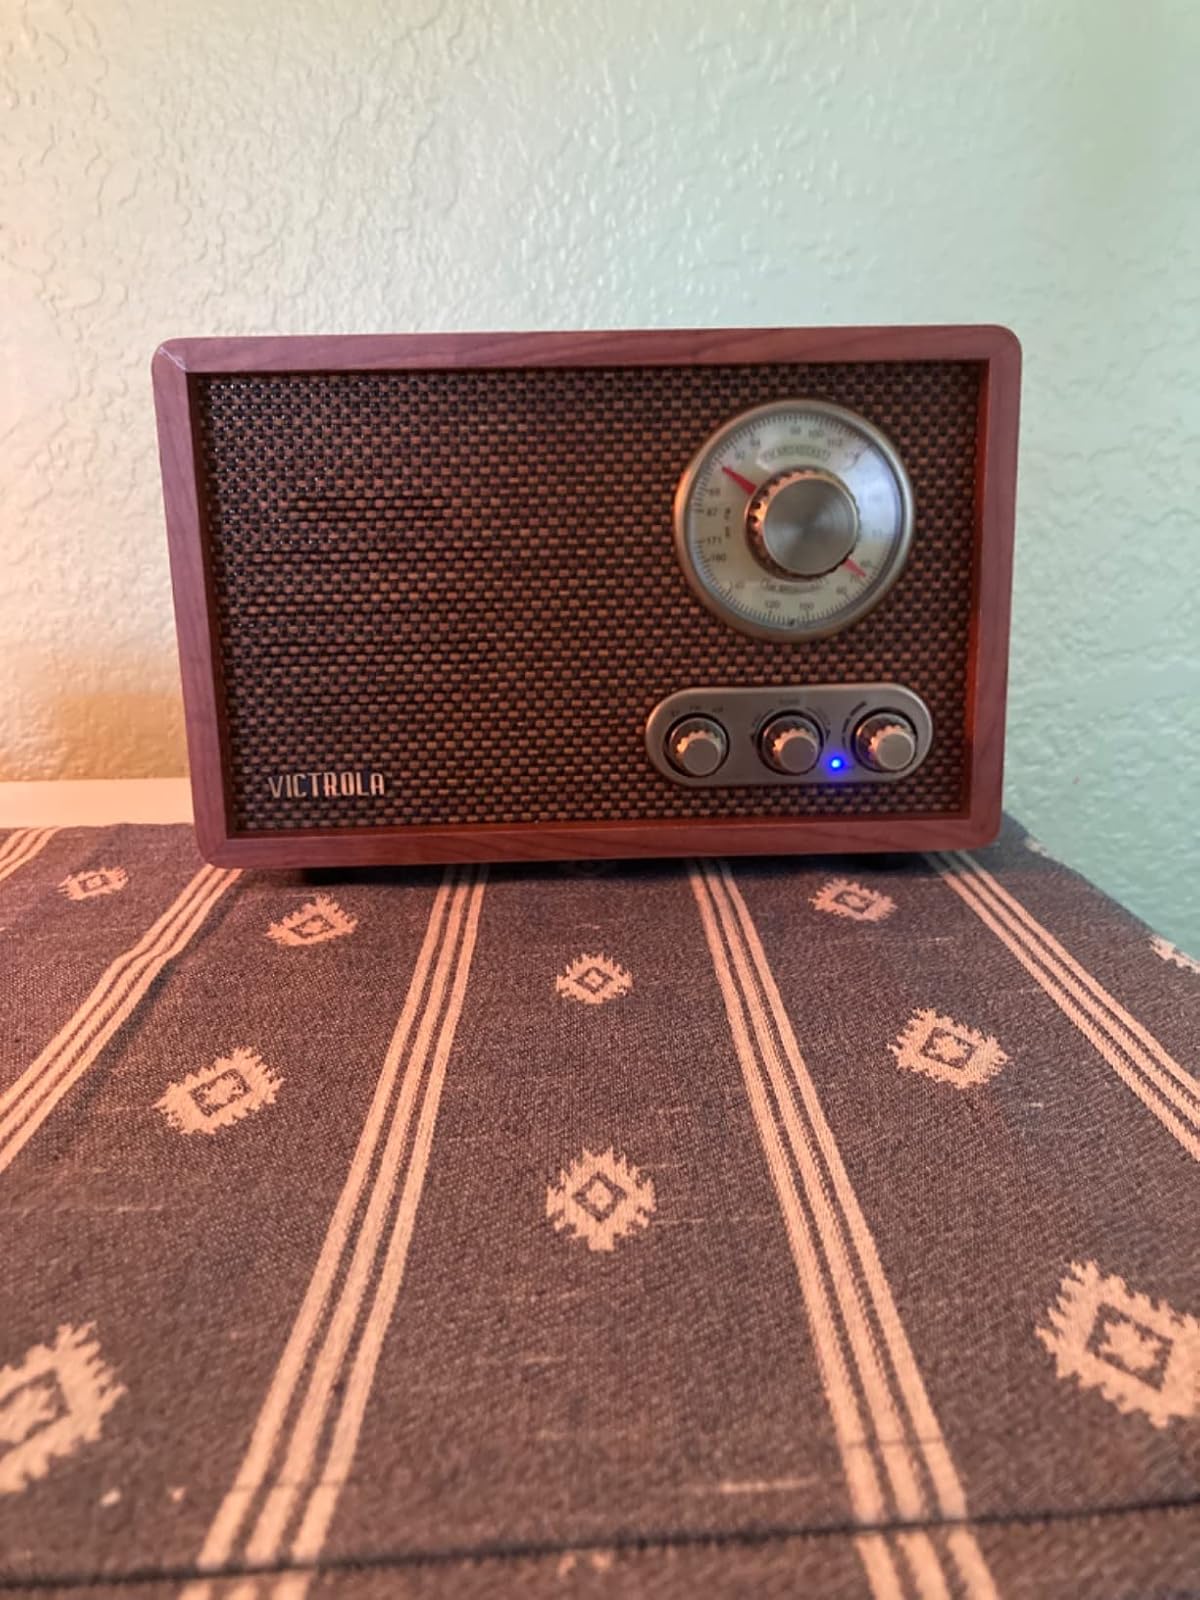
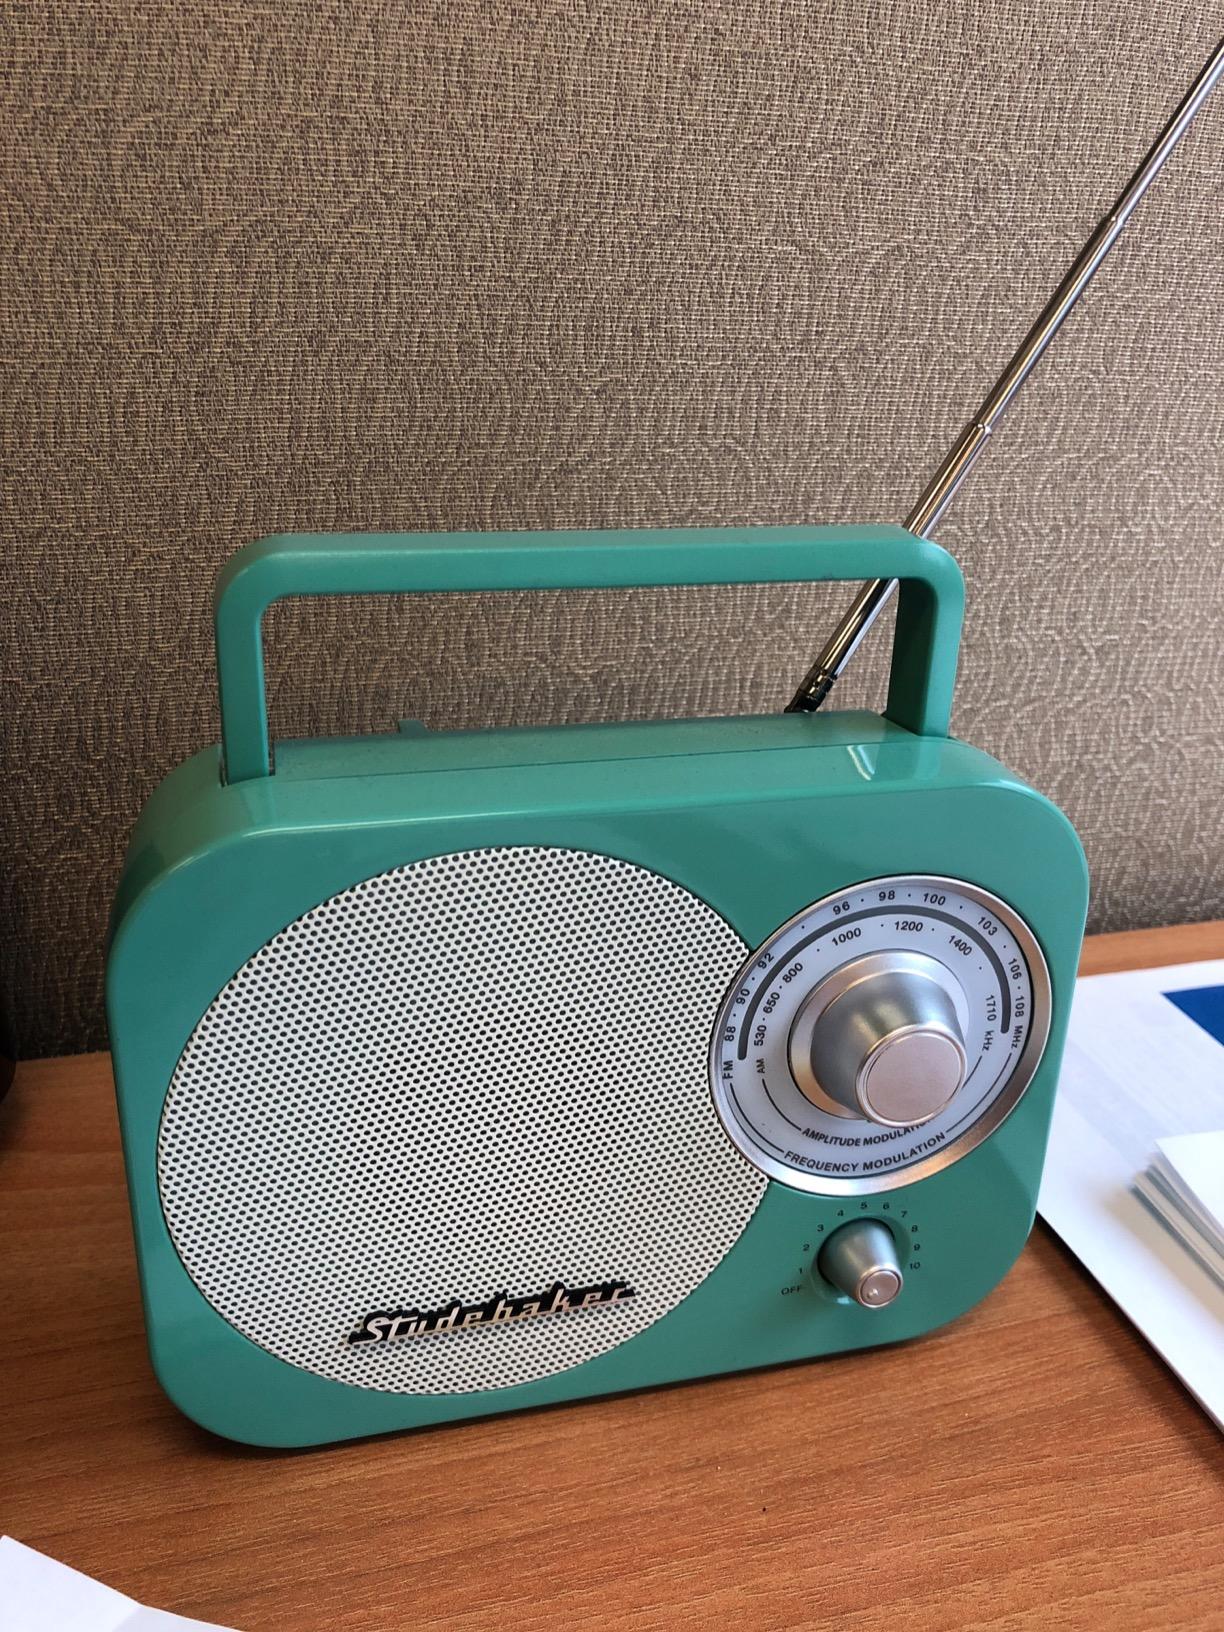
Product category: radio
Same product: no